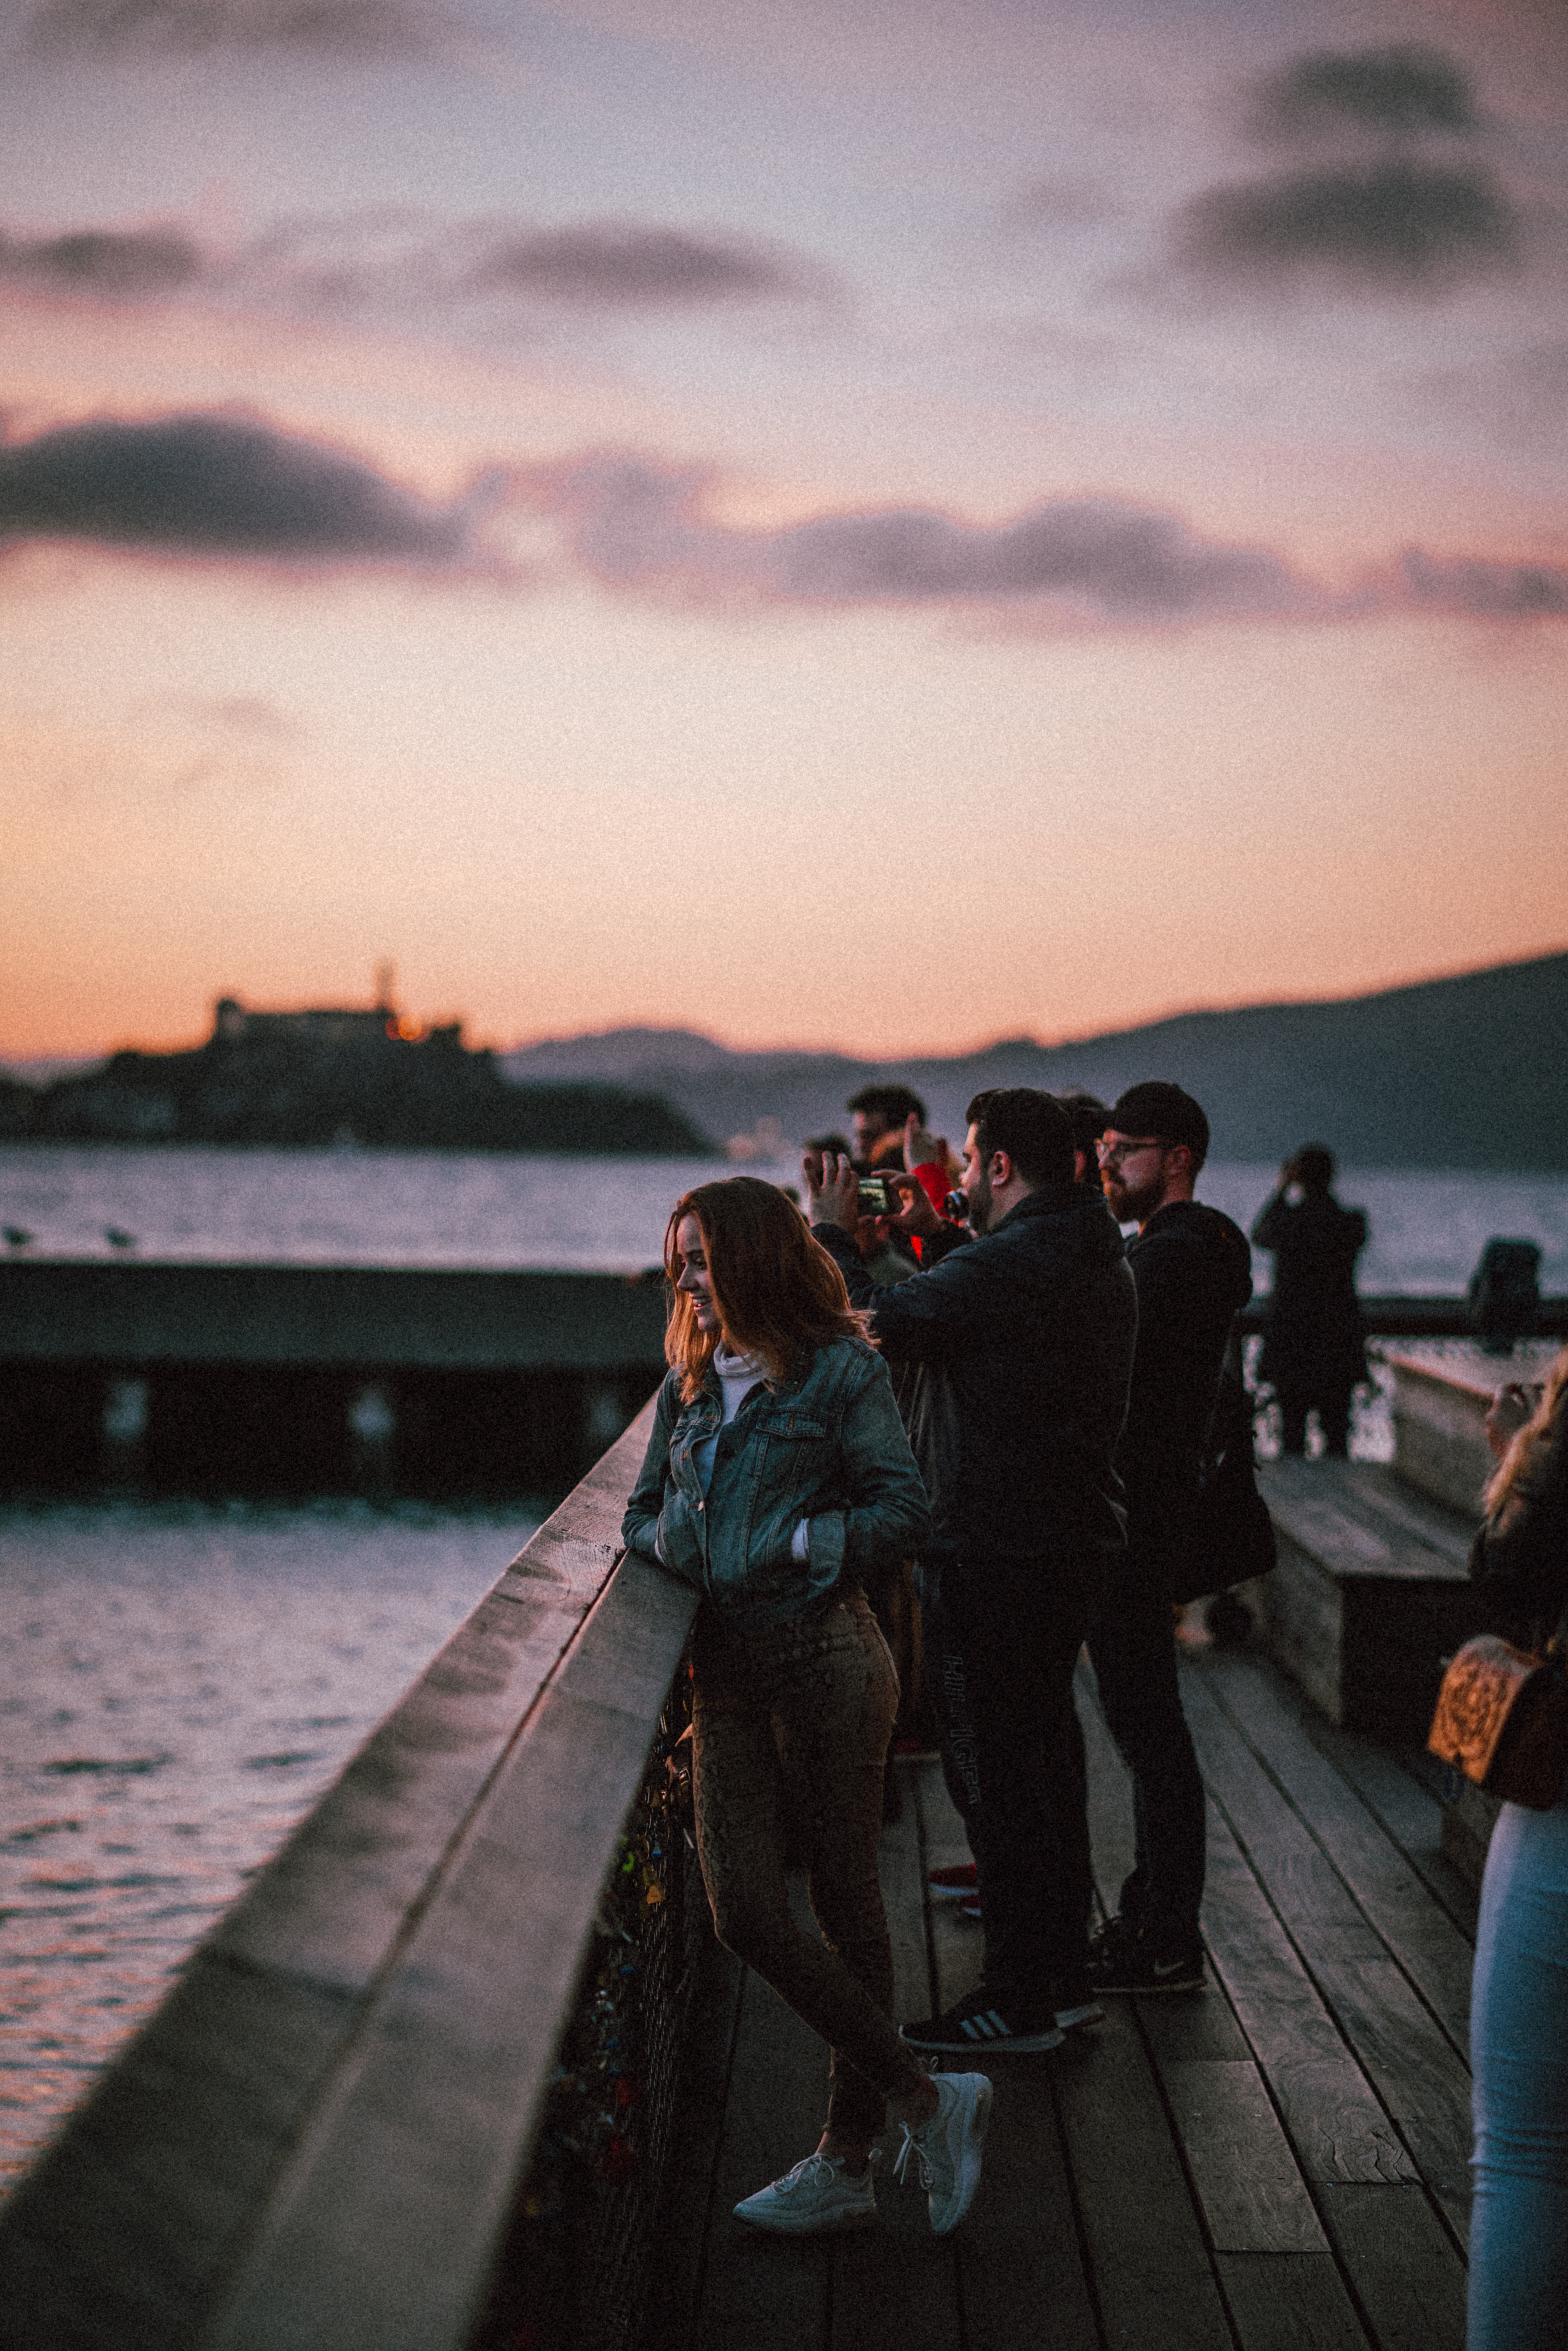
cloud, water, sky, flash photography, dusk, afterglow, People in nature, gesture, sunlight, travel, happy, sunset, sunrise, horizon, lake, red sky at morning, leisure, fun, shore, event, evening, landscape, suit, city, boardwalk, dock, ocean, coast, walkway, romance, dawn, pier, vacation, reflection, love, sound, sea, sitting, tourism, pedestrian, ceremony, night, backlighting, honeymoon, wave